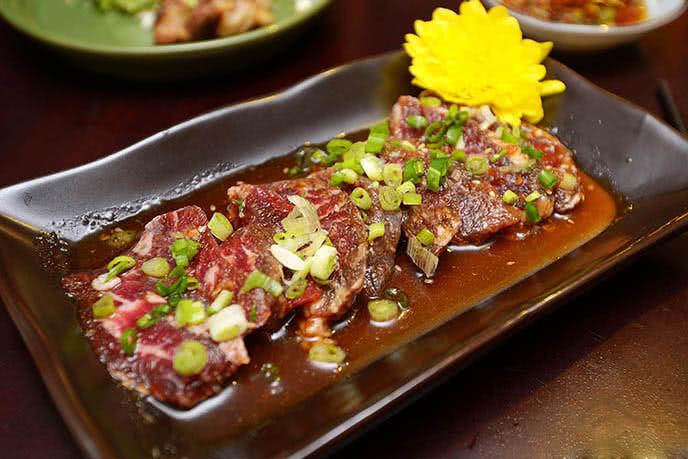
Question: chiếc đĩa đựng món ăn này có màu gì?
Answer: chiếc đĩa đựng món ăn này có màu đen